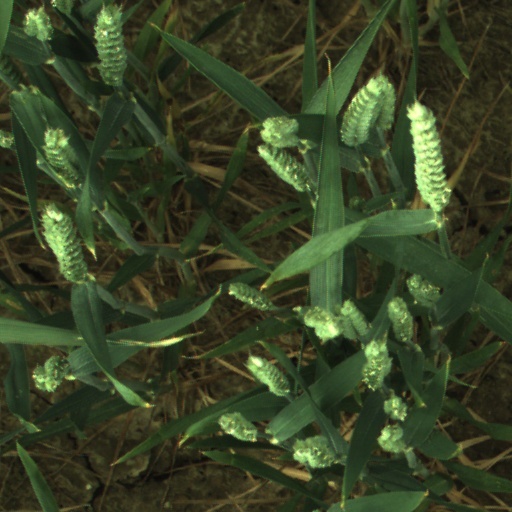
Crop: wheat